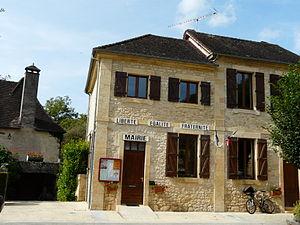
La mairie de Valojoulx, Dordogne, France.
Valojoulx est une commune française située en vallée de la Vézère, dans le département de la Dordogne, en région Nouvelle-Aquitaine.